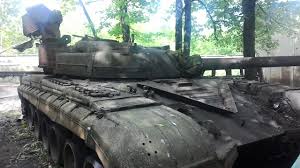
Label: Tank